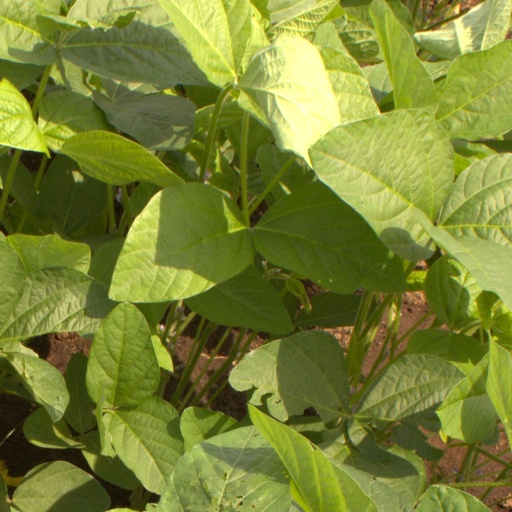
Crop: soybean